Megalodon

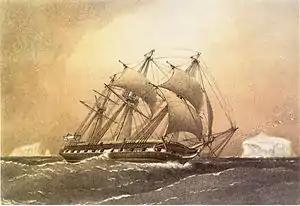
Painting of a three-masted ship sailing in the ocean

In 2010, Ehret estimated that megalodon had a fast growth rate nearly two times that of the extant great white shark. He also estimated that the slowing or cessation of somatic growth in megalodon occurred around 25 years of age, suggesting the species had an extremely delayed sexual maturity. In 2021, Shimada and colleagues calculated the growth rate of an approximately individual based on the Belgian vertebrate column specimen that presumably contains annual growth rings on three of its vertebrae. They estimated the individual died at 46 years of age, with a growth rate of per year, and a length of at birth. For a individualwhich they considered the maximum attainable sizethis would equate to a lifespan of 88 to 100 years. However, Cooper and his colleagues in 2022 estimated the length of this 46 year old individual at nearly based on the 3D reconstruction which resulted in the complete vertebral column to be long; the researchers claimed that this size estimate difference occurred due to the fact that Shimada and his colleagues extrapolated its size solely from the vertebral centra.